Gen. Frederick Von Steuben Headquarters

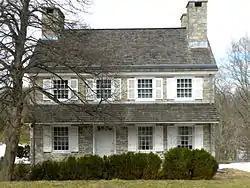
Building in March 2010

The General Friedrich Von Steuben Headquarters is a historic house on Pennsylvania Route 23 in Valley Forge National Historical Park in Chester County, Pennsylvania. Built about 1770, it has been advanced as a possible residence of Baron Friedrich von Steuben (1730-1794), the Prussian drill-master of Continental Army troops during the 1777-78 Valley Forge encampment. The house, which is a partial reconstruction, was declared a National Historic Landmark in 1972.